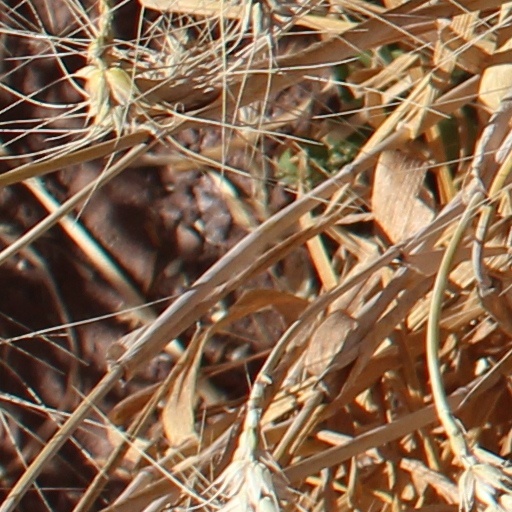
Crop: wheat